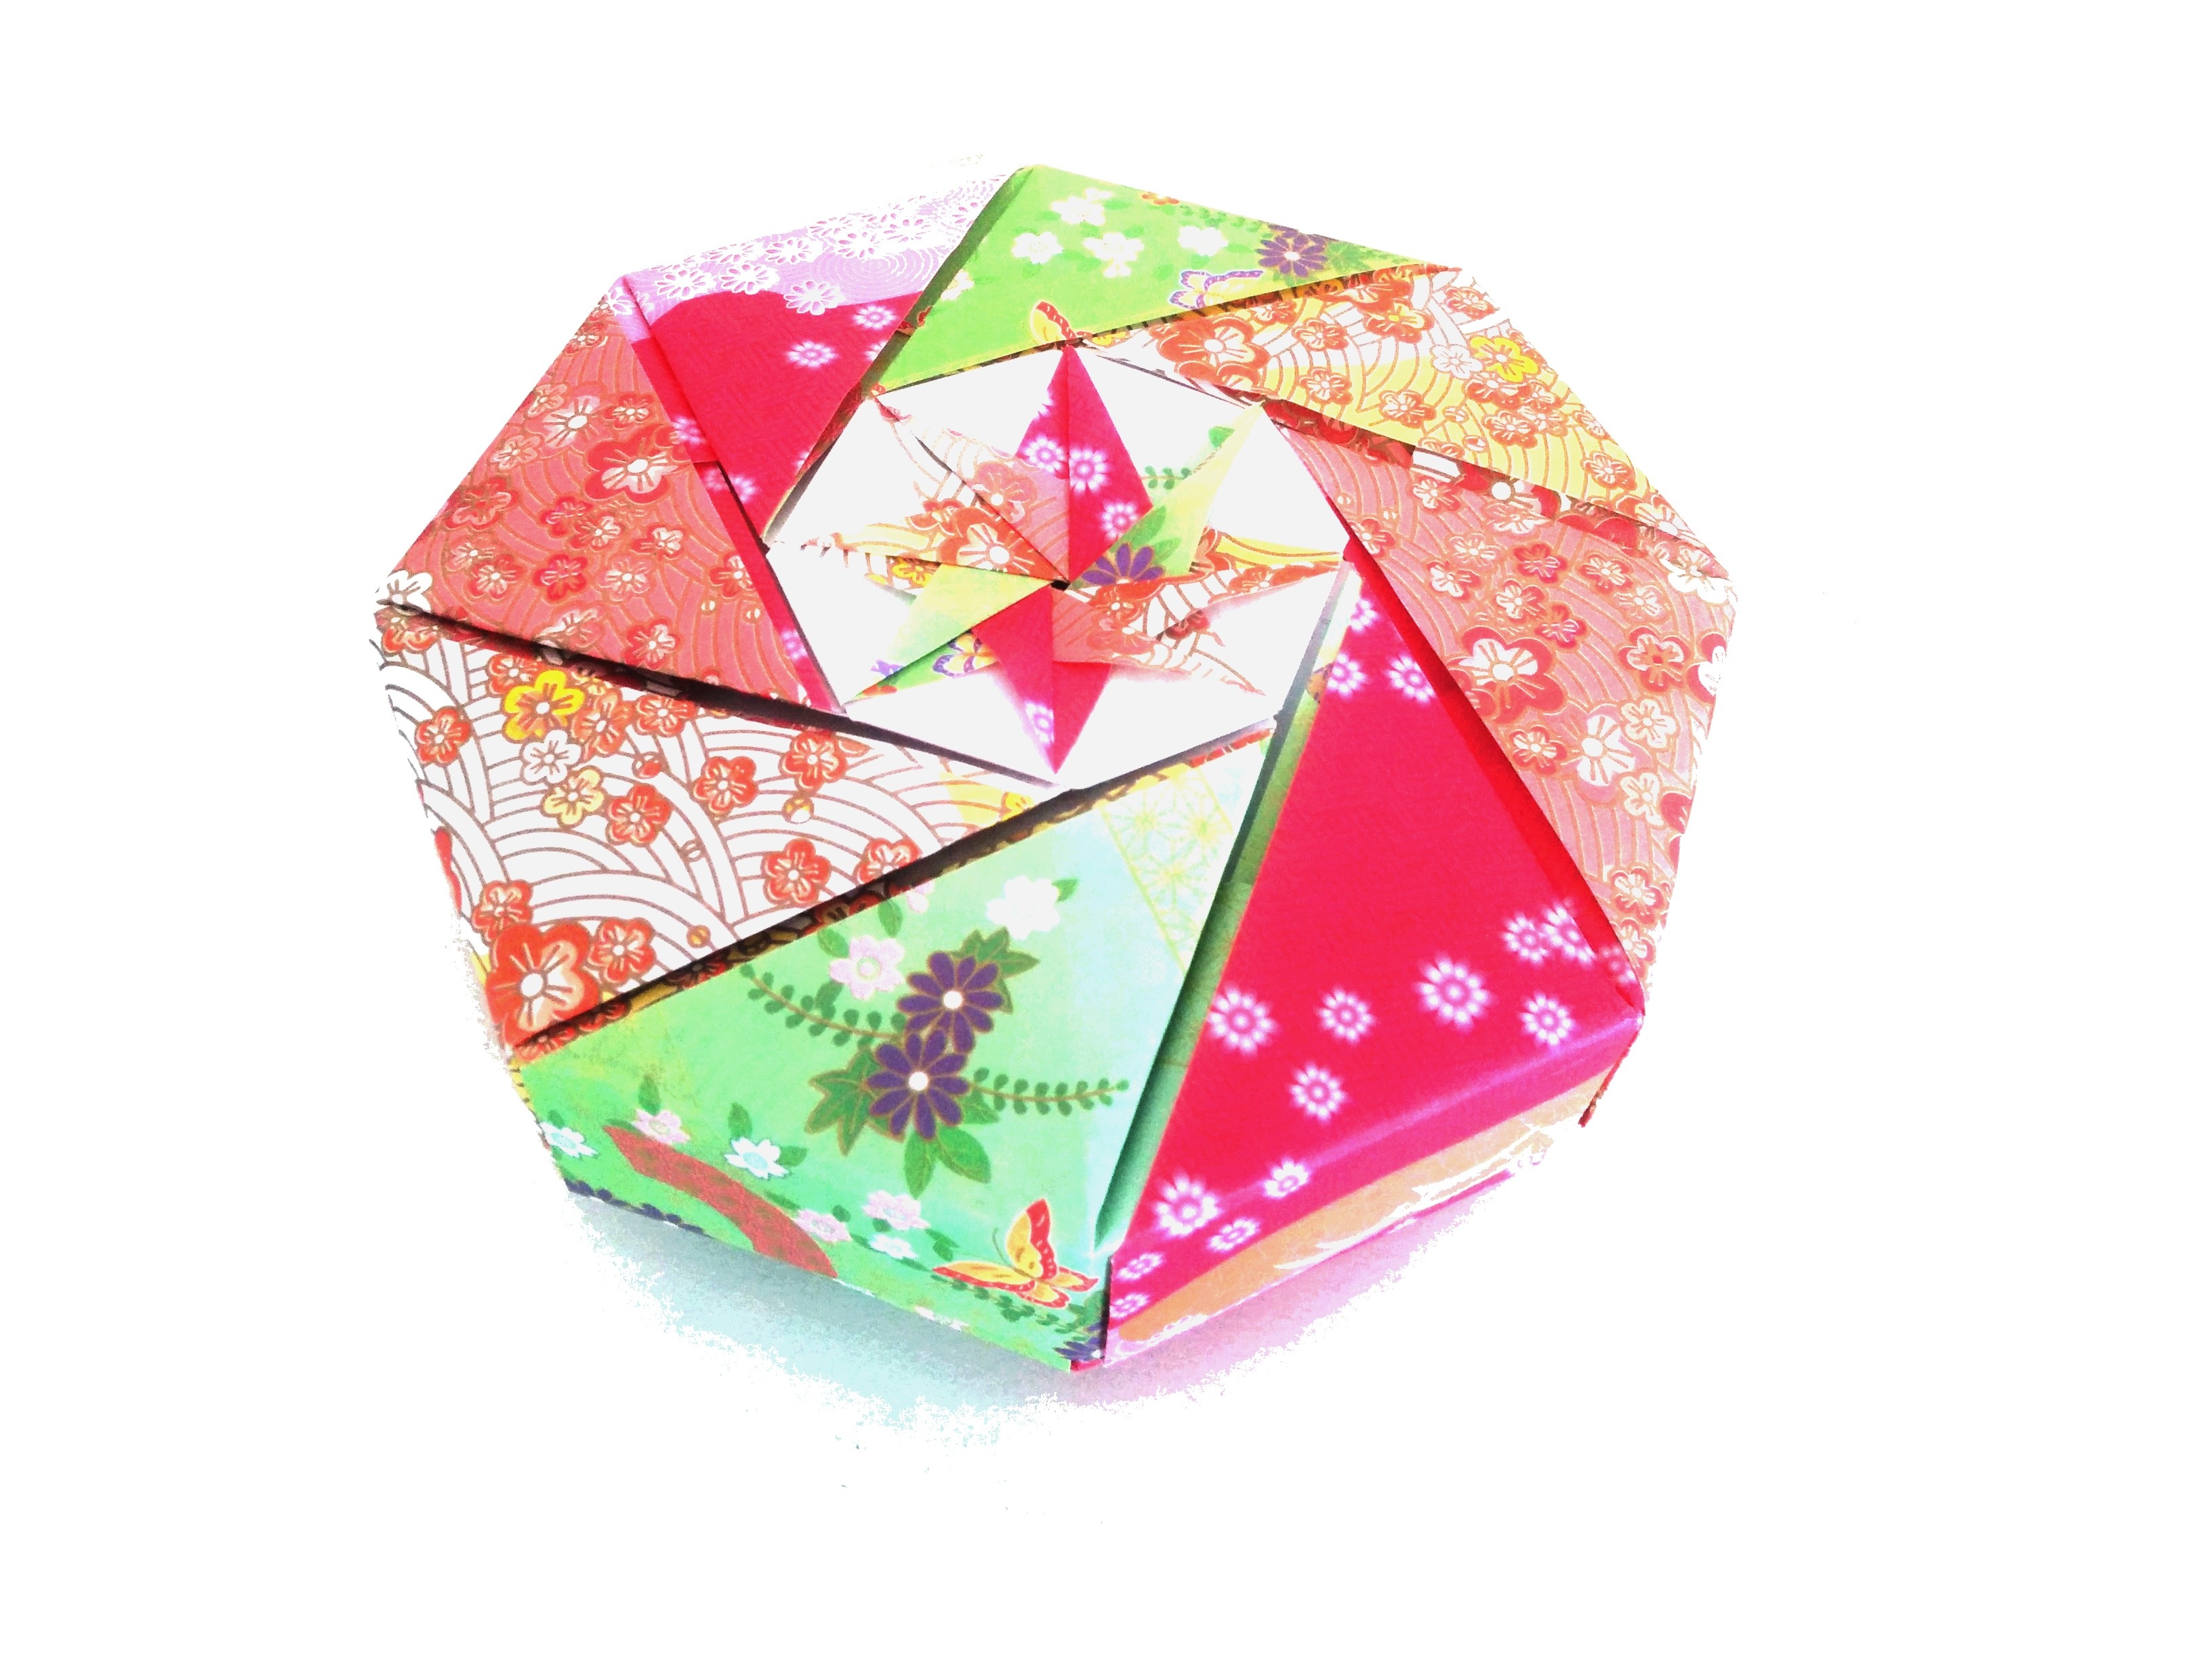
heart, gift, box, pink, japan, paper, art, shape, origami, japanese patterns